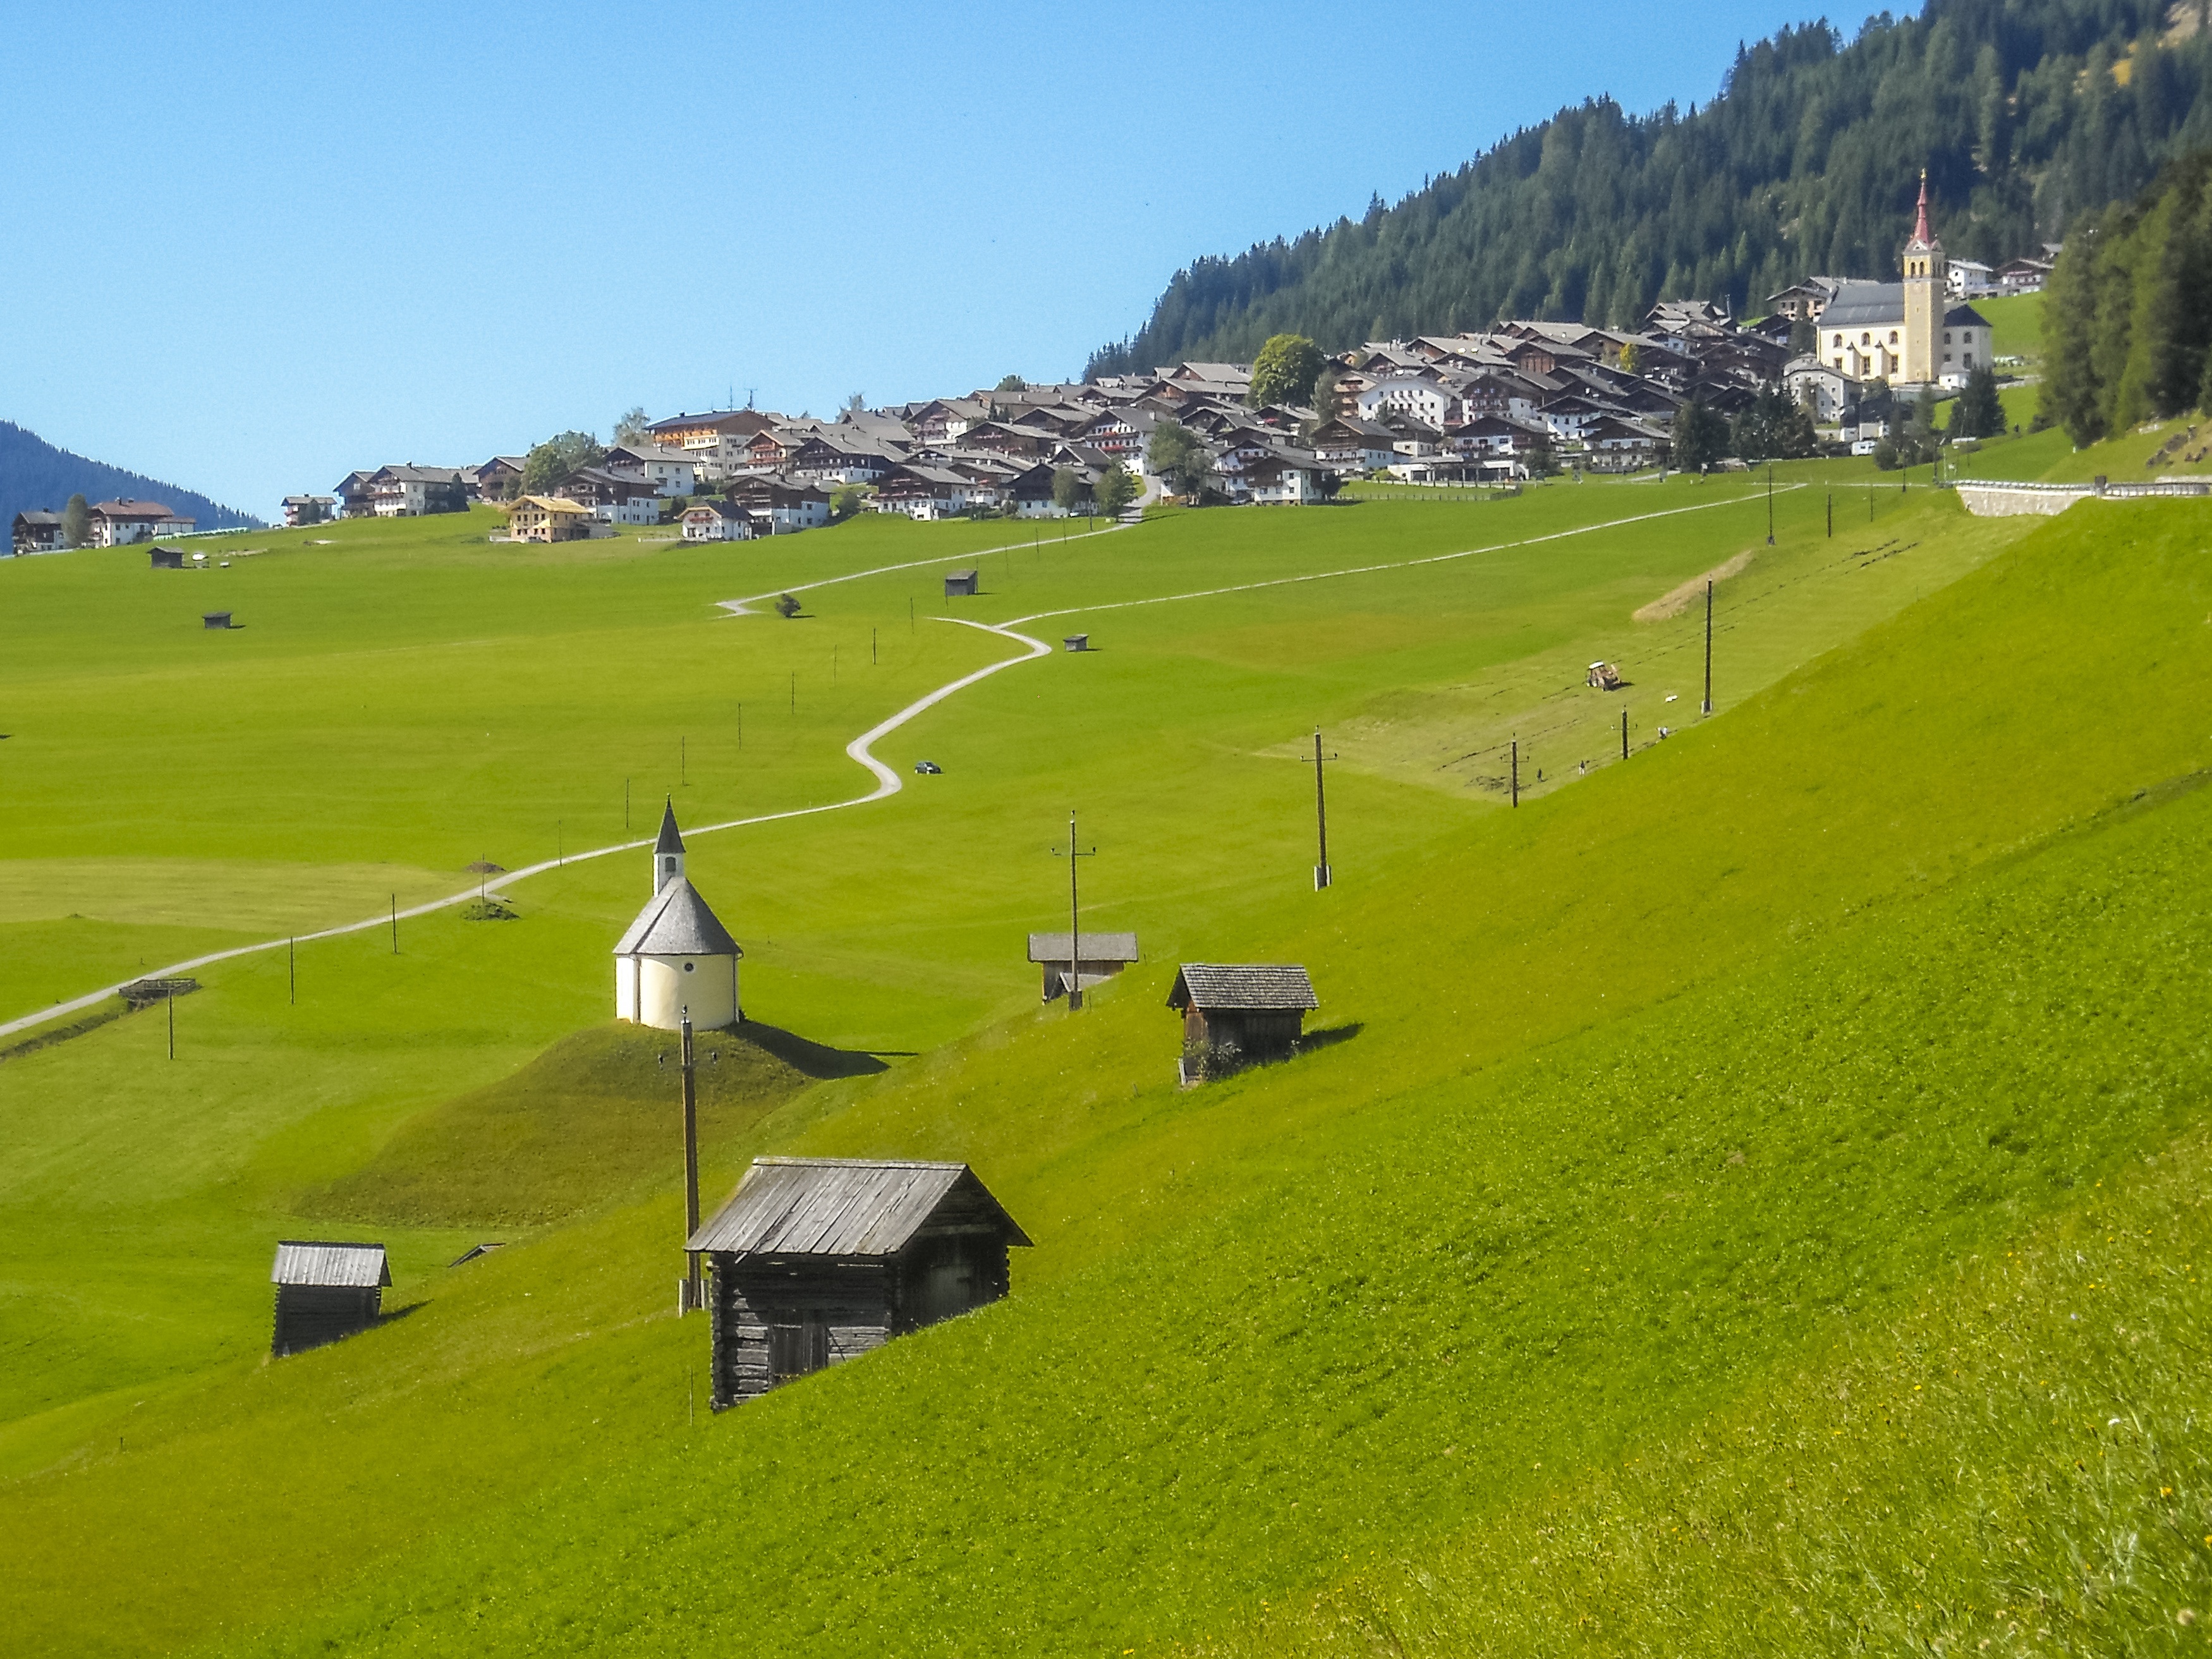
landscape, grass, mountain, structure, field, farm, lawn, meadow, prairie, hill, valley, mountain range, pasture, alpine, agriculture, plain, golf course, austria, sports, mountains, alps, grassland, plateau, tyrol, rural area, lesachtal, mountainous landforms, sport venue